Hayley Williams

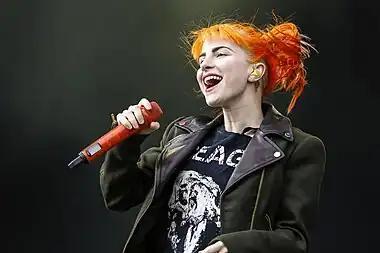
Williams performing at Rock im Park in Nuremberg, Germany, in 2013

In March 2013, Williams announced she was partnering with MAC Cosmetics for the release of a new makeup collection on April 9, 2013. The four-piece collection included a bright orange lipstick, an orange nail polish, a shimmery coral eye shadow and a beauty powder. Hayley appeared on the April 2013 cover of "Nylon" magazine to promote Paramore's self-titled album. In October, she partnered with the Hard Rock Café's PINKTOBER charity campaign to raise awareness and funding for breast cancer and its research.